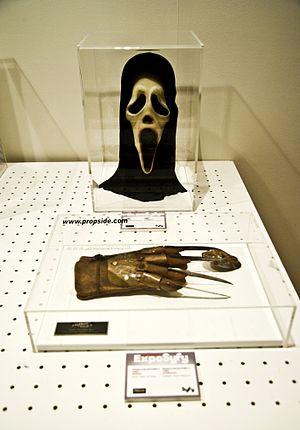
Le masque, destiné à dissimuler, représenter ou imiter un visage, assure de nombreuses fonctions, variables selon les lieux et l'époque. Simple divertissement ou associé à un rite, œuvre d'art ou produit normalisé, il se retrouve sur tous les continents. Il est tantôt associé à des festivités, tantôt à une fonction. Il peut aussi représenter des animaux tels que le chat représentant dans certains pays l'indépendance.
Scream /skɹim/, ou Frissons au Québec, est un film d'horreur américain réalisé par Wes Craven, écrit par Kevin Williamson et sorti en 1996. Il fait partie de la tétralogie Scream, dont il est l'opus initial.